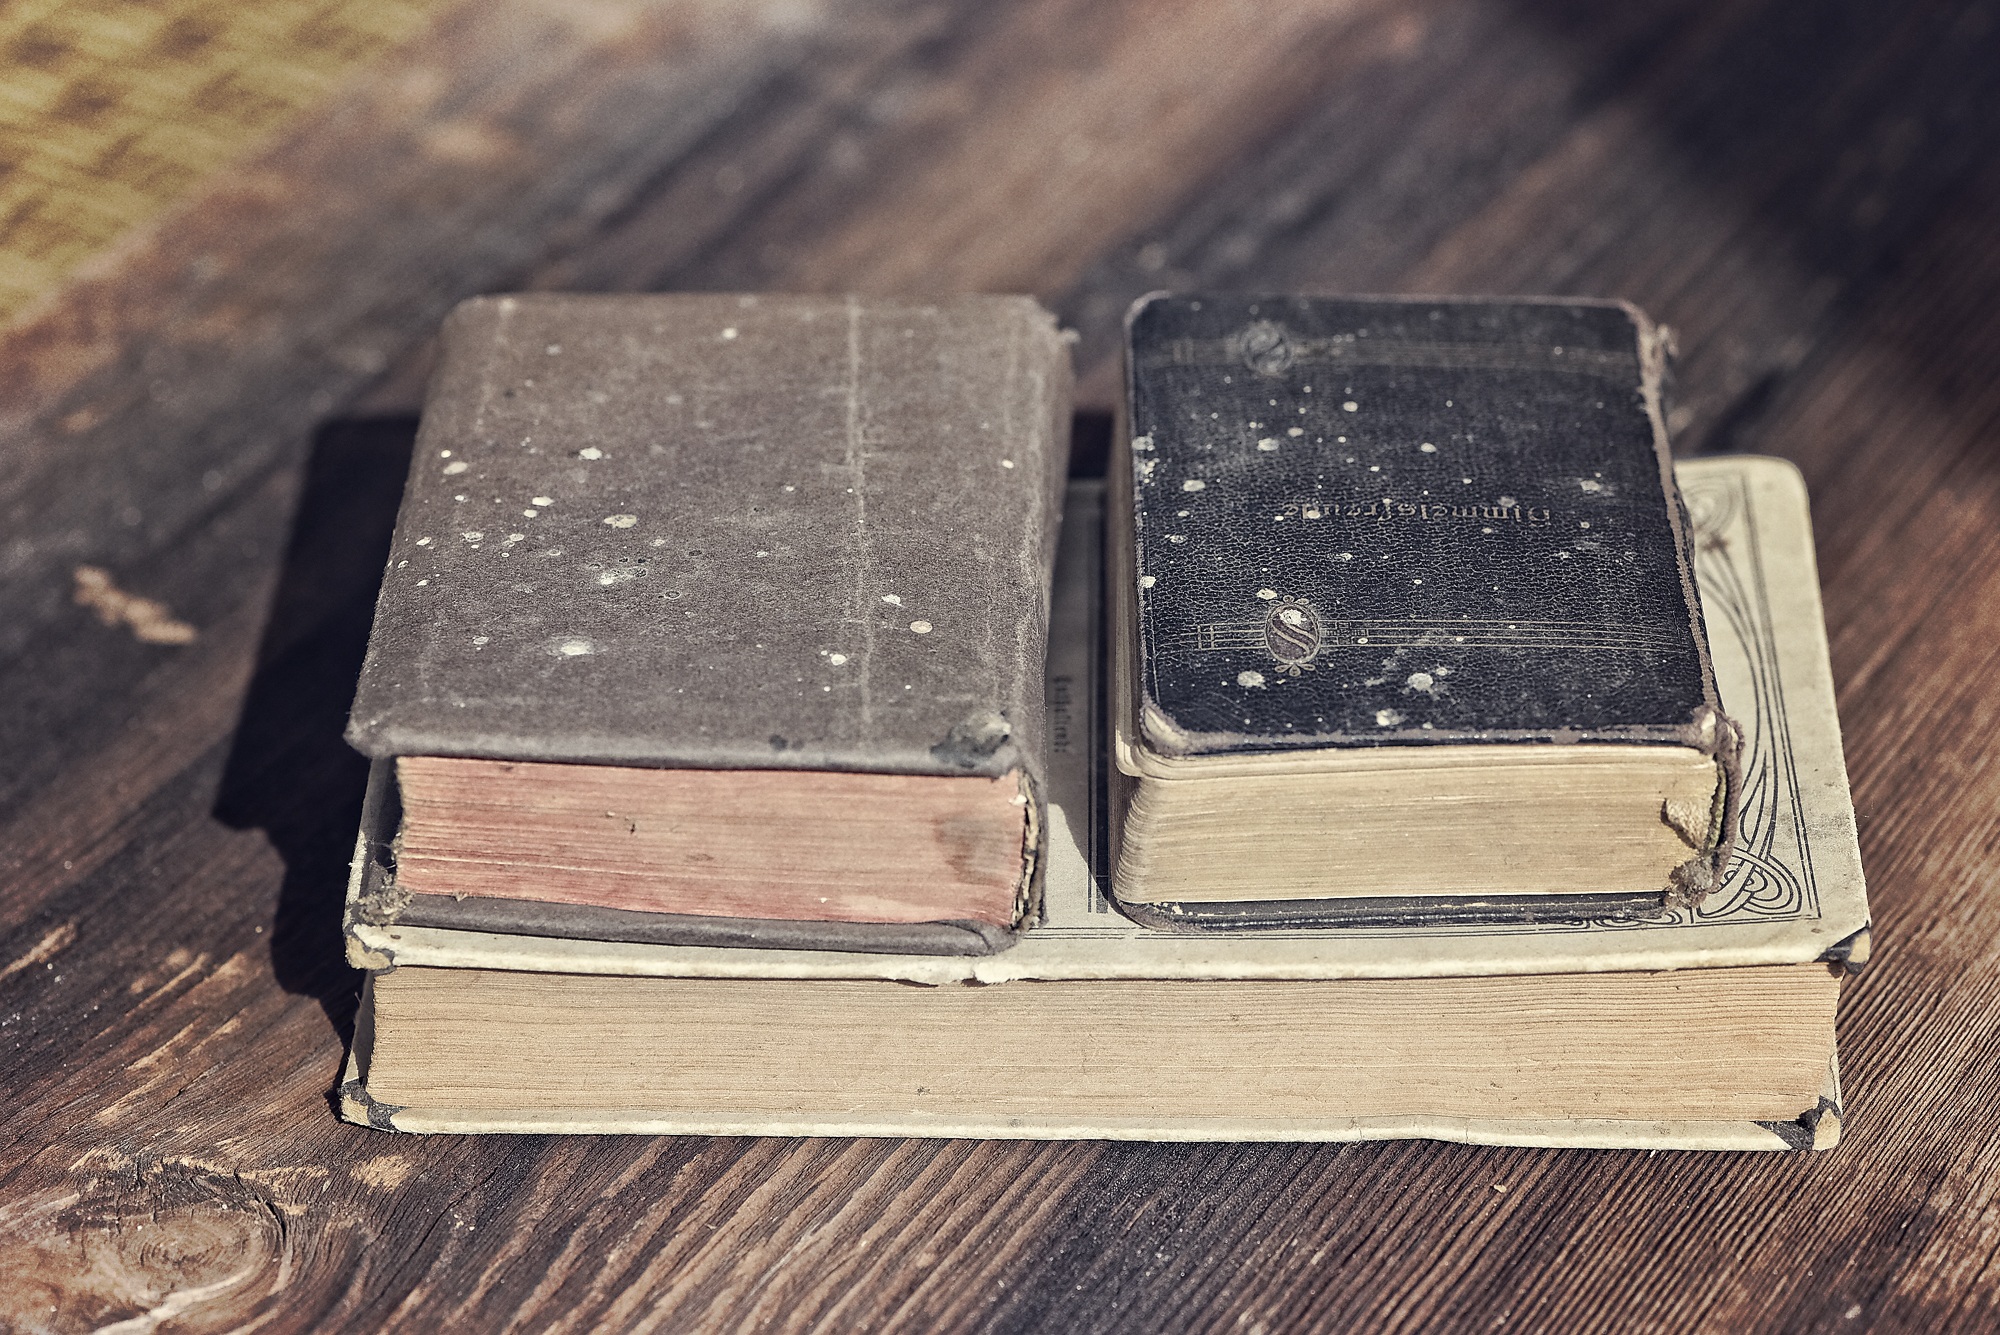
book, wood, old, metal, close, human body, books, eye, organ, used, old books